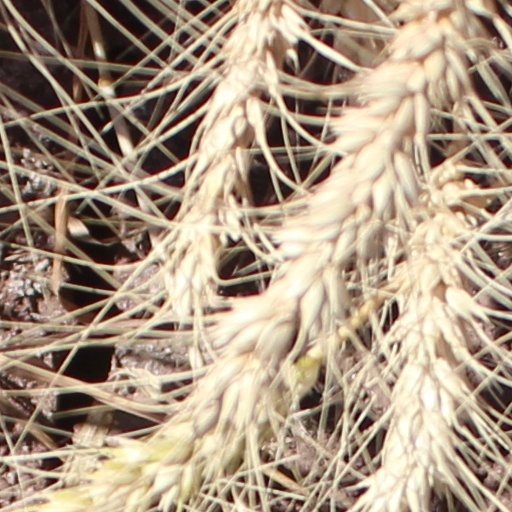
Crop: wheat